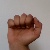
The image shows a hand gesture representing the letter 'A' in Indian Sign Language.